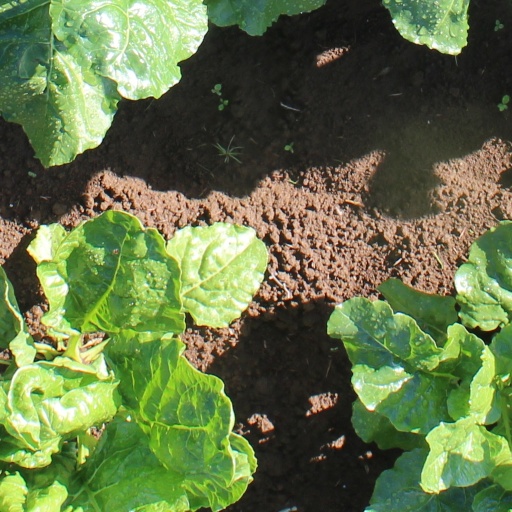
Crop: sugar beet